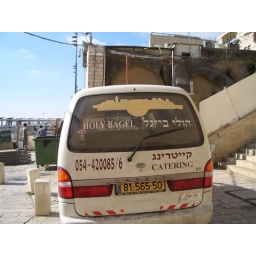
a car in the middle of the west wall area...they are extra special bagels...haha